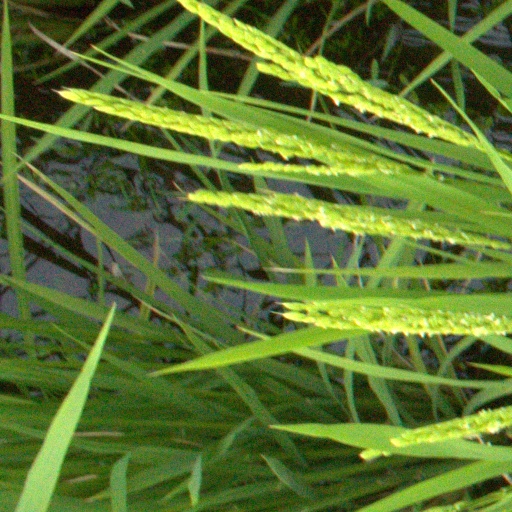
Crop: rice